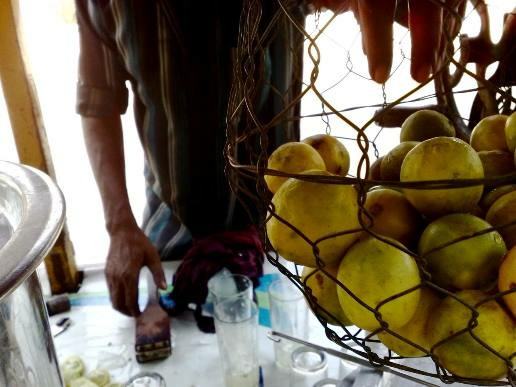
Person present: No